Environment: lab
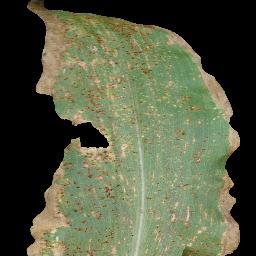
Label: common_rust